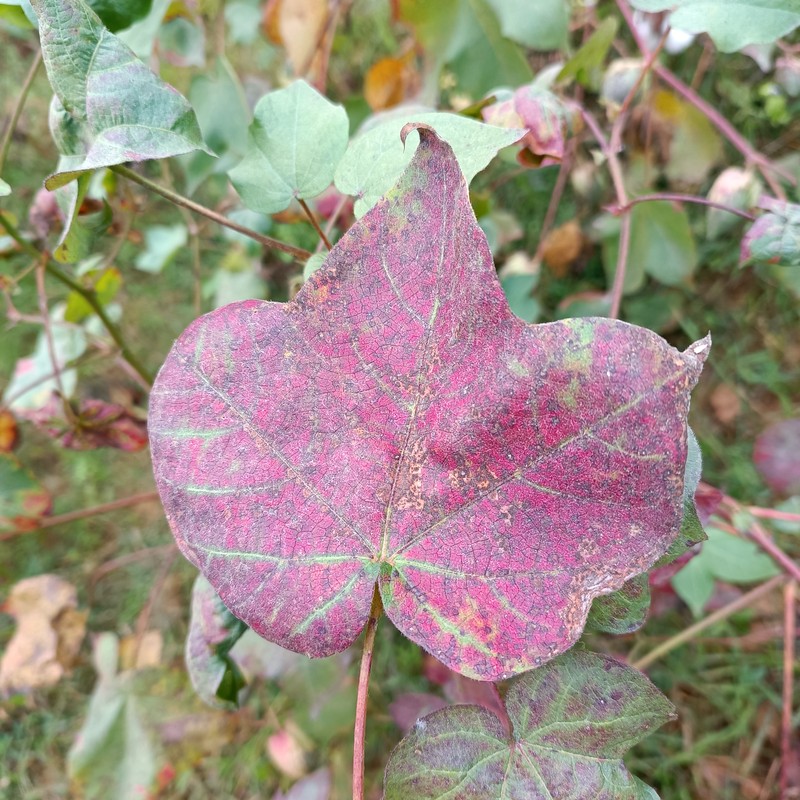
Label: Leaf Redding